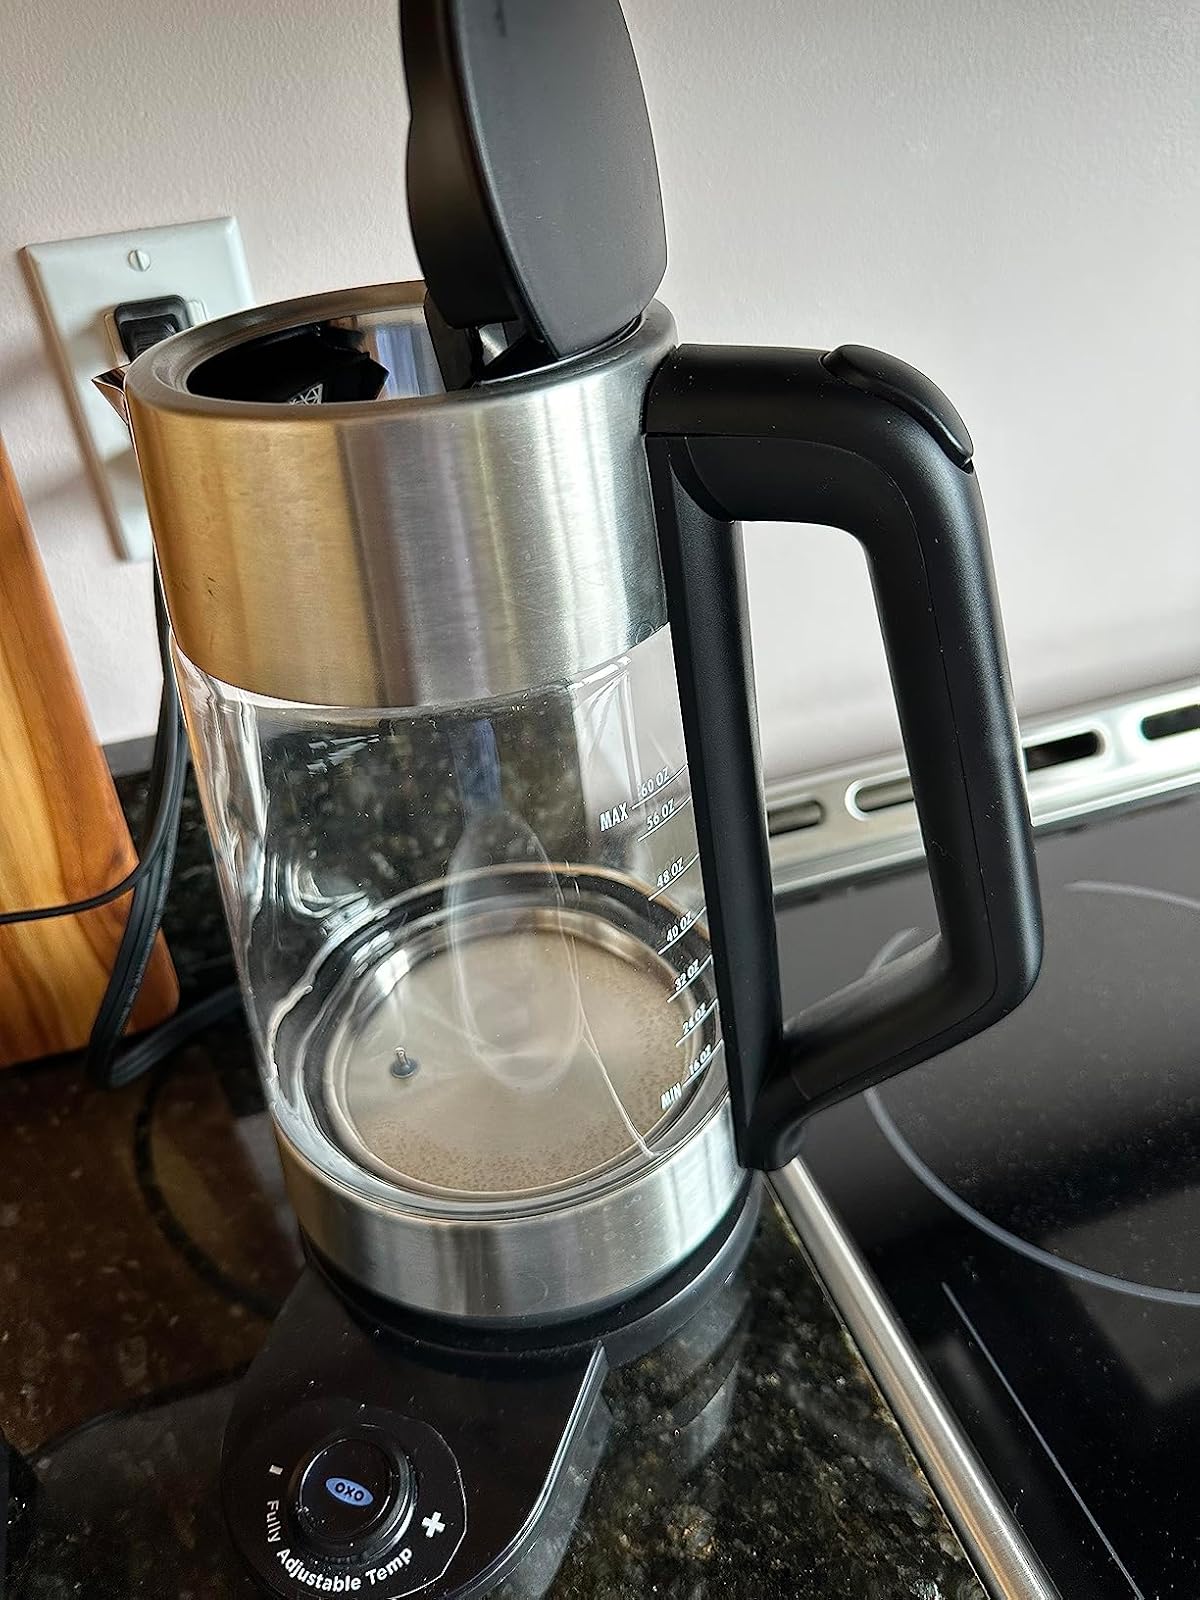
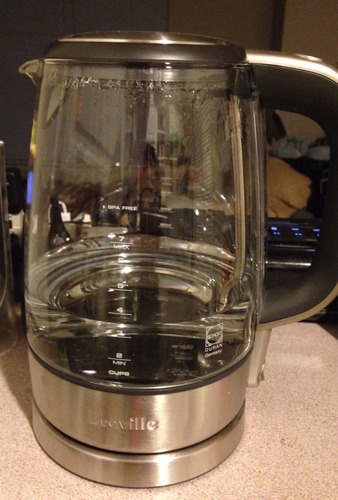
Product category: items_kettle
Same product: no